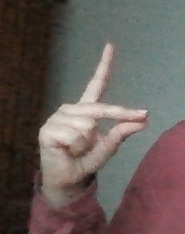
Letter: ta